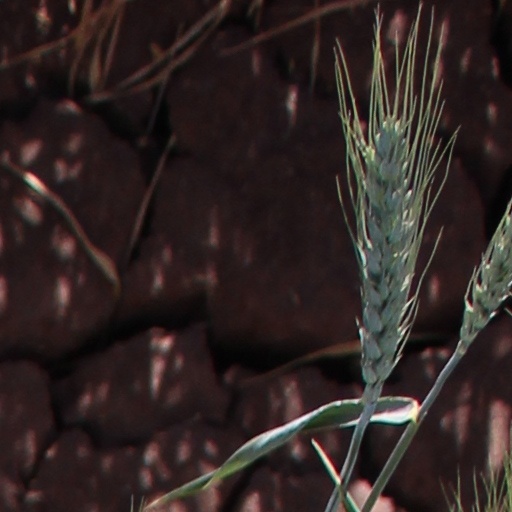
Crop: wheat